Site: brandenburg
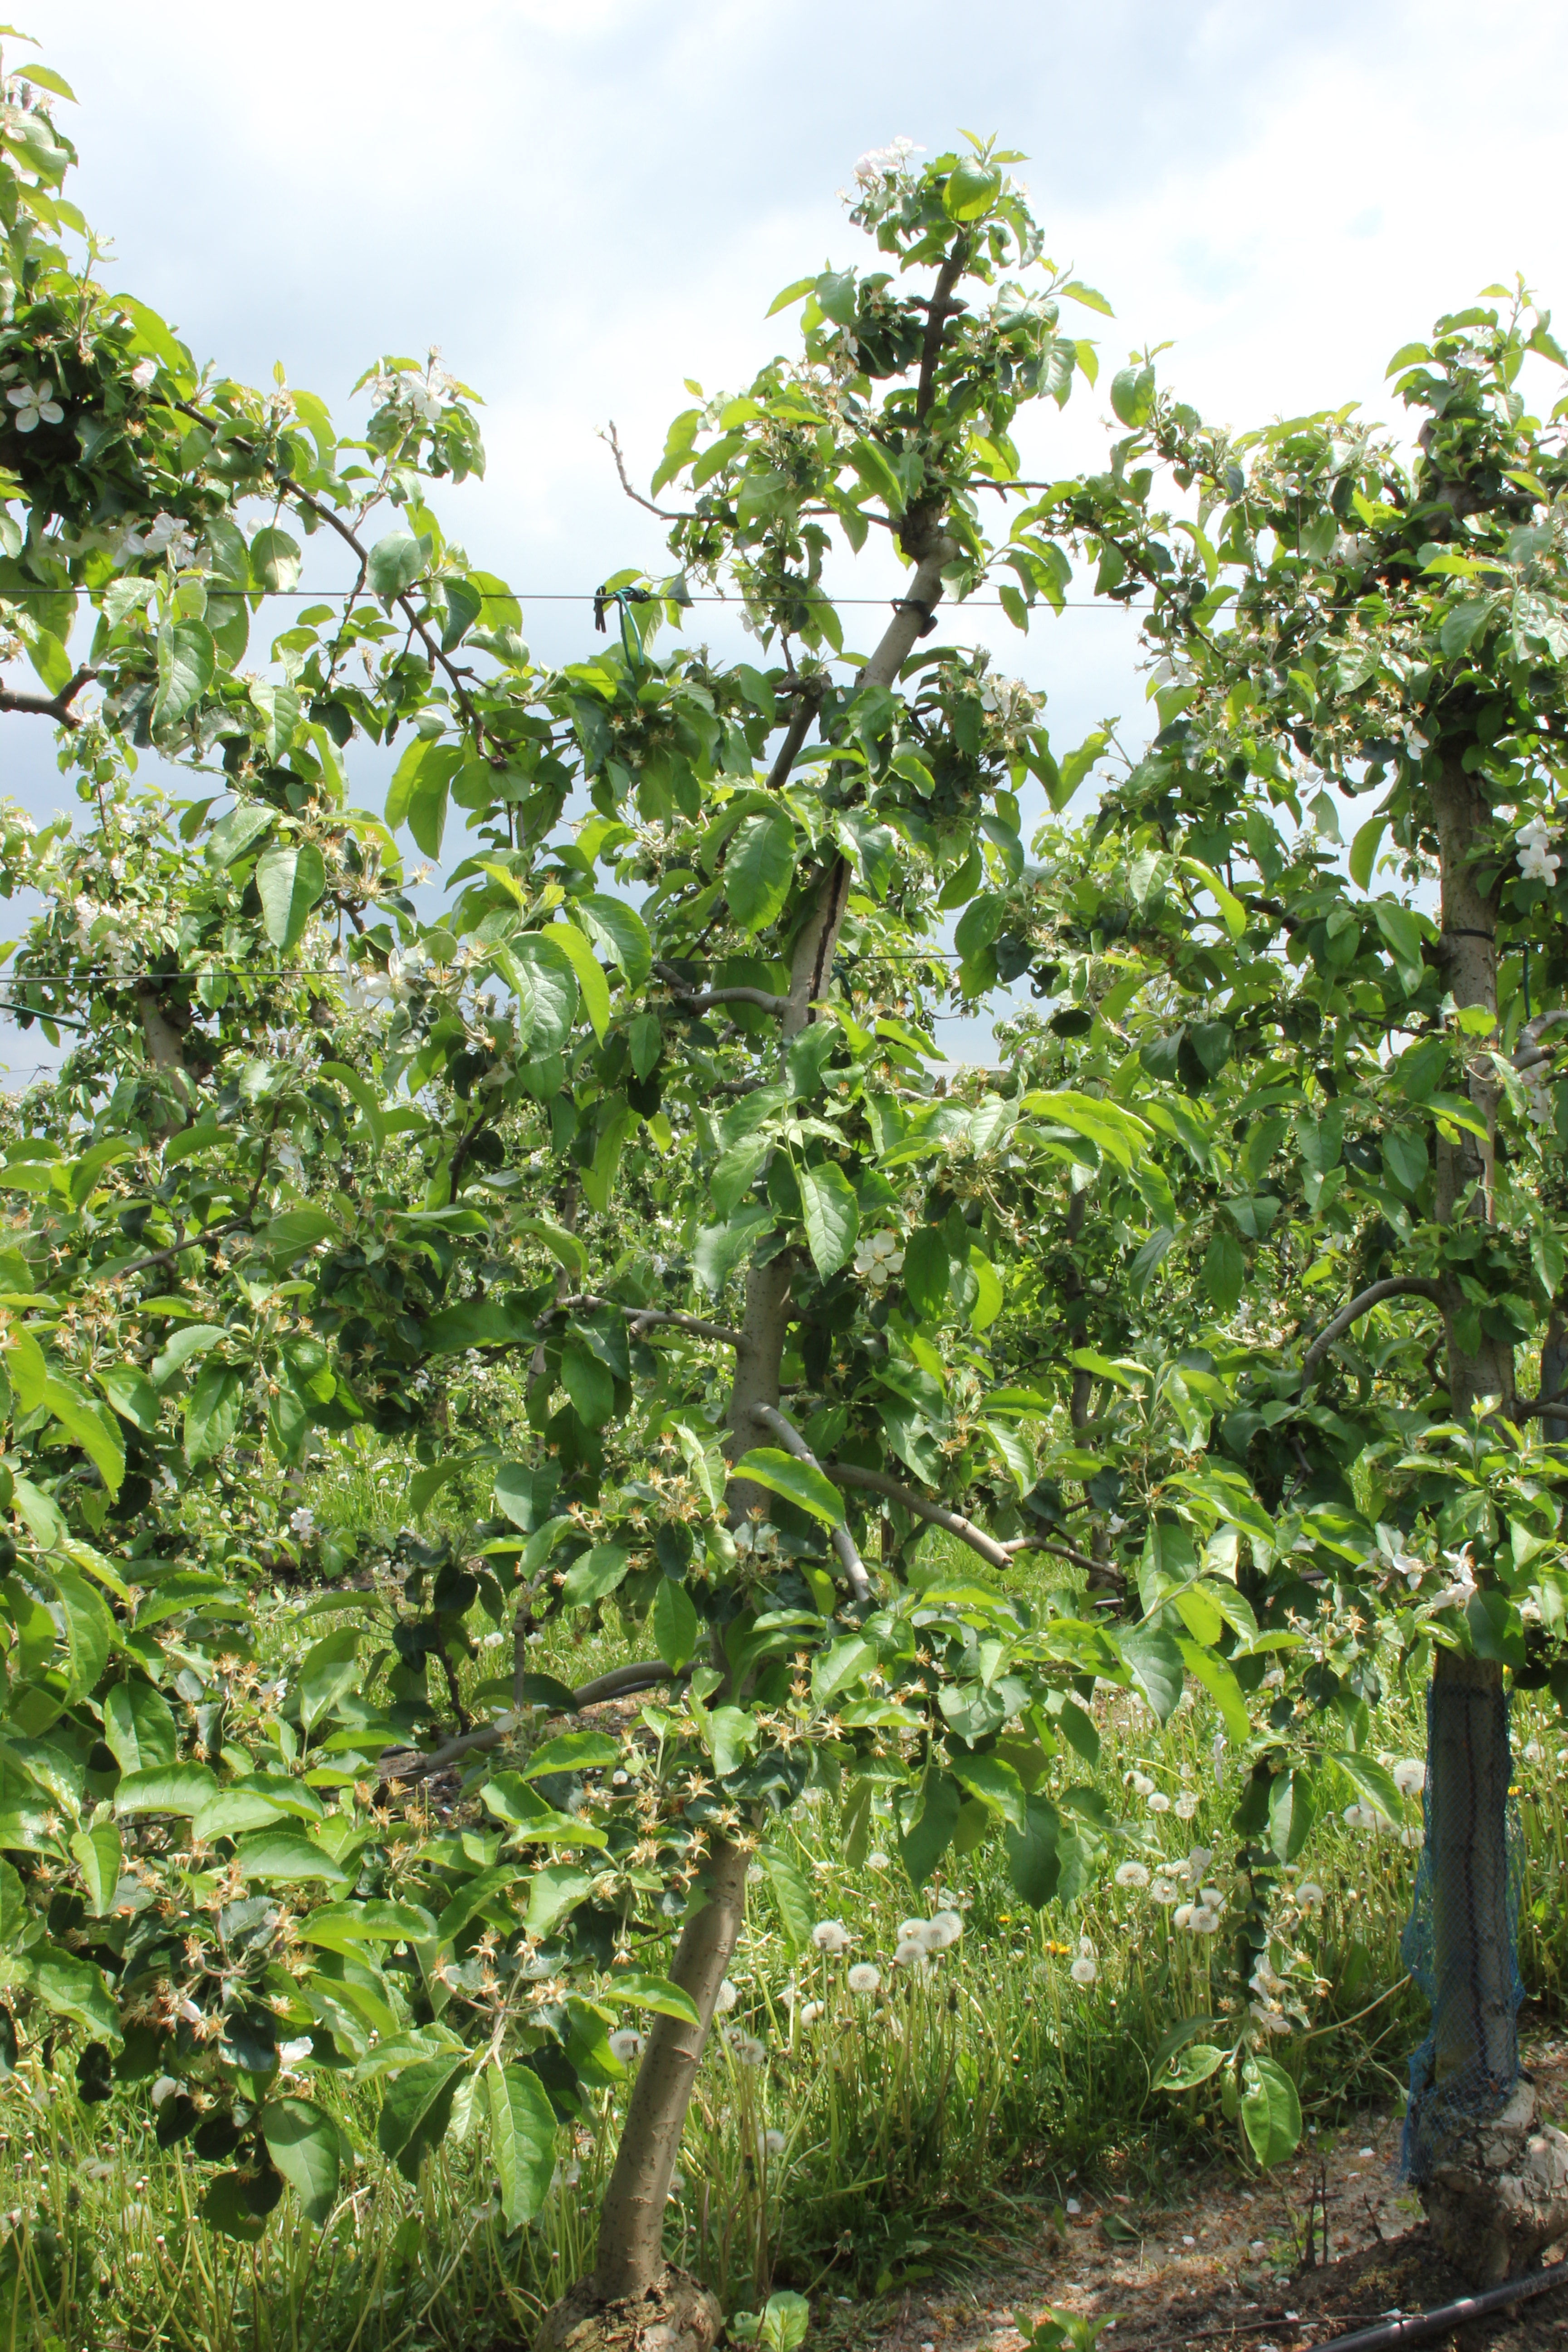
Growth stage (BBCH 67): Flowering